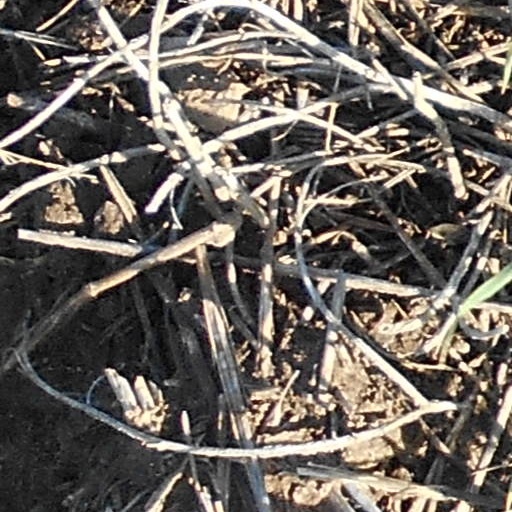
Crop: wheat